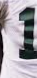
Number: 1